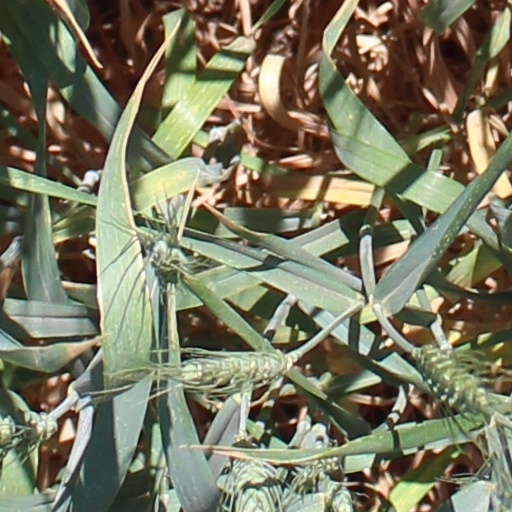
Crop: wheat